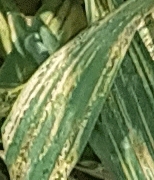
Label: Wheat___Yellow_Rust